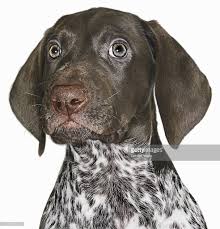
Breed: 211-n000059-German_short_haired_pointer